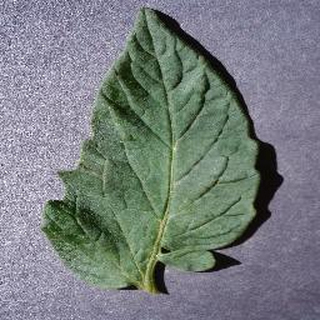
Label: healthy_tomato